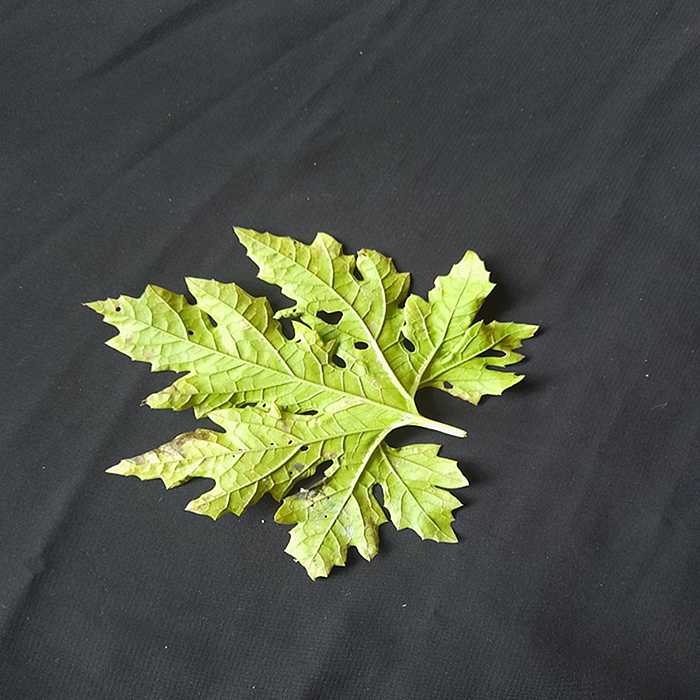
Plant: Bitter Gourd
Label: Downey mildew